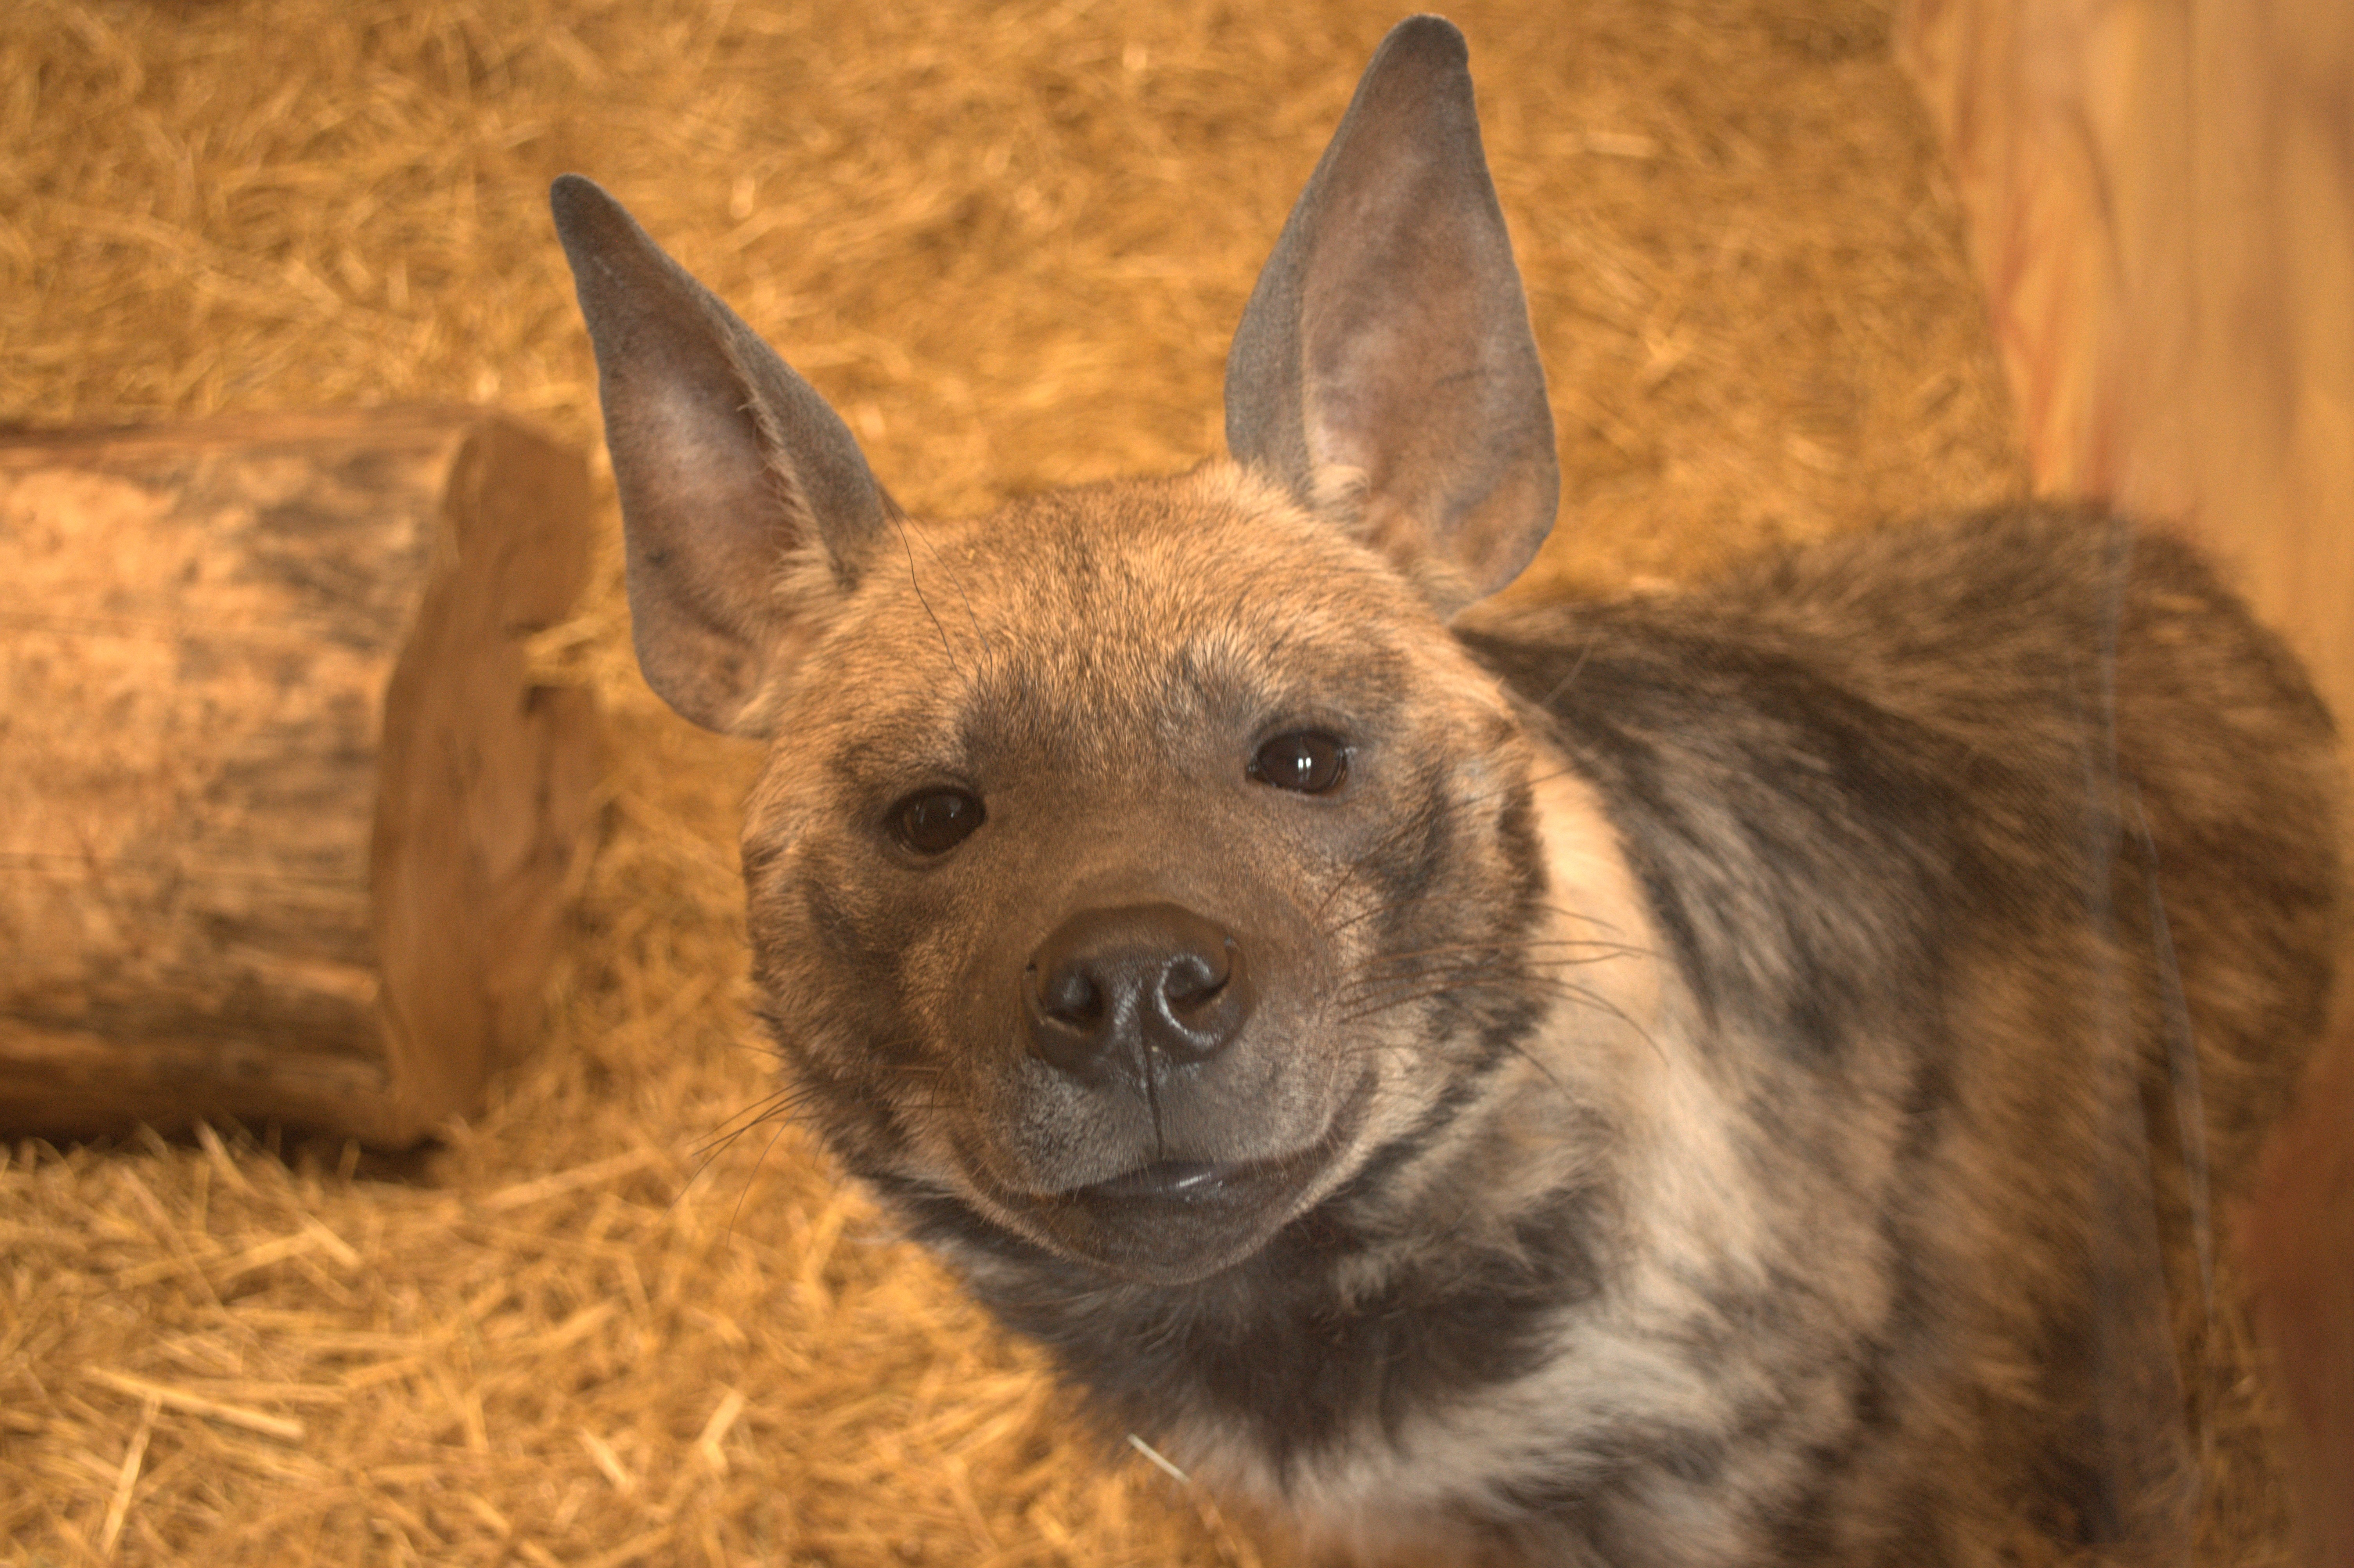
animals, hyena, mammal, fauna, wildlife, snout, terrestrial animal, jackal, dhole, fur, whiskers